Defendente Ferrari

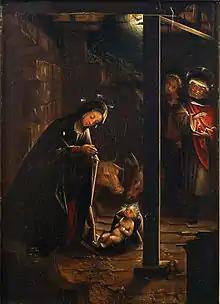
"Nativity in Nocturnal Light"

Defendente Ferrari (c. 1480/1485 – c. 1540) was an Italian painter active in Piedmont. His work marks the transition from late Gothic traditions to Renaissance art in the region.